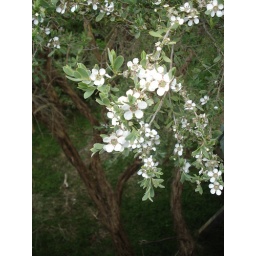
Viewed from the balcony of the beach house in Sandy Point this weekend.